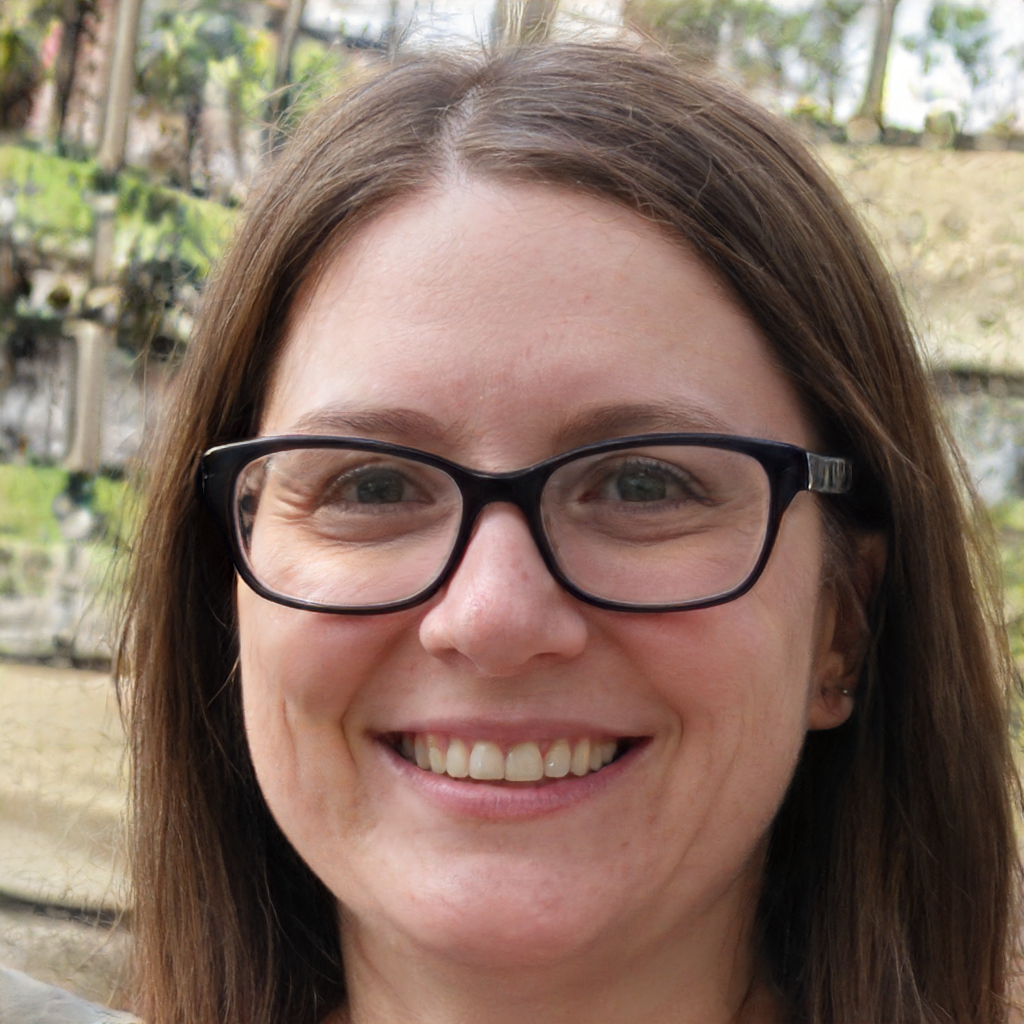
Gender: Female